K-99 (Kansas highway)

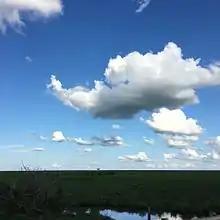
Prairie view along K-99 in Greenwood County

K-99 crosses Salt Creek, which feeds the Fall River, and passes to the west and north of Severy, the latter side during the route's concurrency with east–west running US-400. The state highway crosses Plum Creek immediately to the north of US-400 and Otter Creek south of the city of Climax, which the highway bypasses to the west. K-99 crosses the Fall River south of its junction with US-54 east of the county seat of Eureka. The two highways head northeast and cross Bachelor Creek, which feeds the Verdigris River, before K-99 splits north. K-99 crosses Homer Creek and Indian Creek south of Hamilton and Onion Creek and Willow Creek north of that city. The highway crosses Holderman Creek before it briefly enters the city of Madison. In its brief transverse, K-99 veers northwest while K-249 (Southwest Boulevard) heads toward downtown. The highway meets the western end of K-58 (Madison Avenue) west of the city. North of K-58, K-99 crosses the Verdigris River immediately downstream from the confluence of the river's North and South branches and west of the historic Verdigris River Bridge north of Madison. The highway continues into Lyon County, where the highway crosses Eagle Creek, a tributary of the Neosho River, south of Olpe, where the route curves west through town before resuming its northward course toward Emporia.